Kolinda Grabar-Kitarović

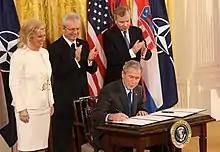
From left to right: Grabar-Kitarović, Sallabanda and De Hoop Scheffer with President George W. Bush, who is signing protocols in support of Albanian and Croatian accession to NATO, 2008

Kolinda Grabar was born on 29 April 1968 in Rijeka, Croatia, then part of Yugoslavia, to Dubravka (b. 1947) and Branko Grabar (b. 1944). She was raised mainly in her parents' village of Lopača, just north of Rijeka, where the family owned a butcher shop and a ranch. As a high school student, she entered a student exchange program and at 17 moved to Los Alamos, New Mexico, subsequently graduating from Los Alamos High School in 1986.